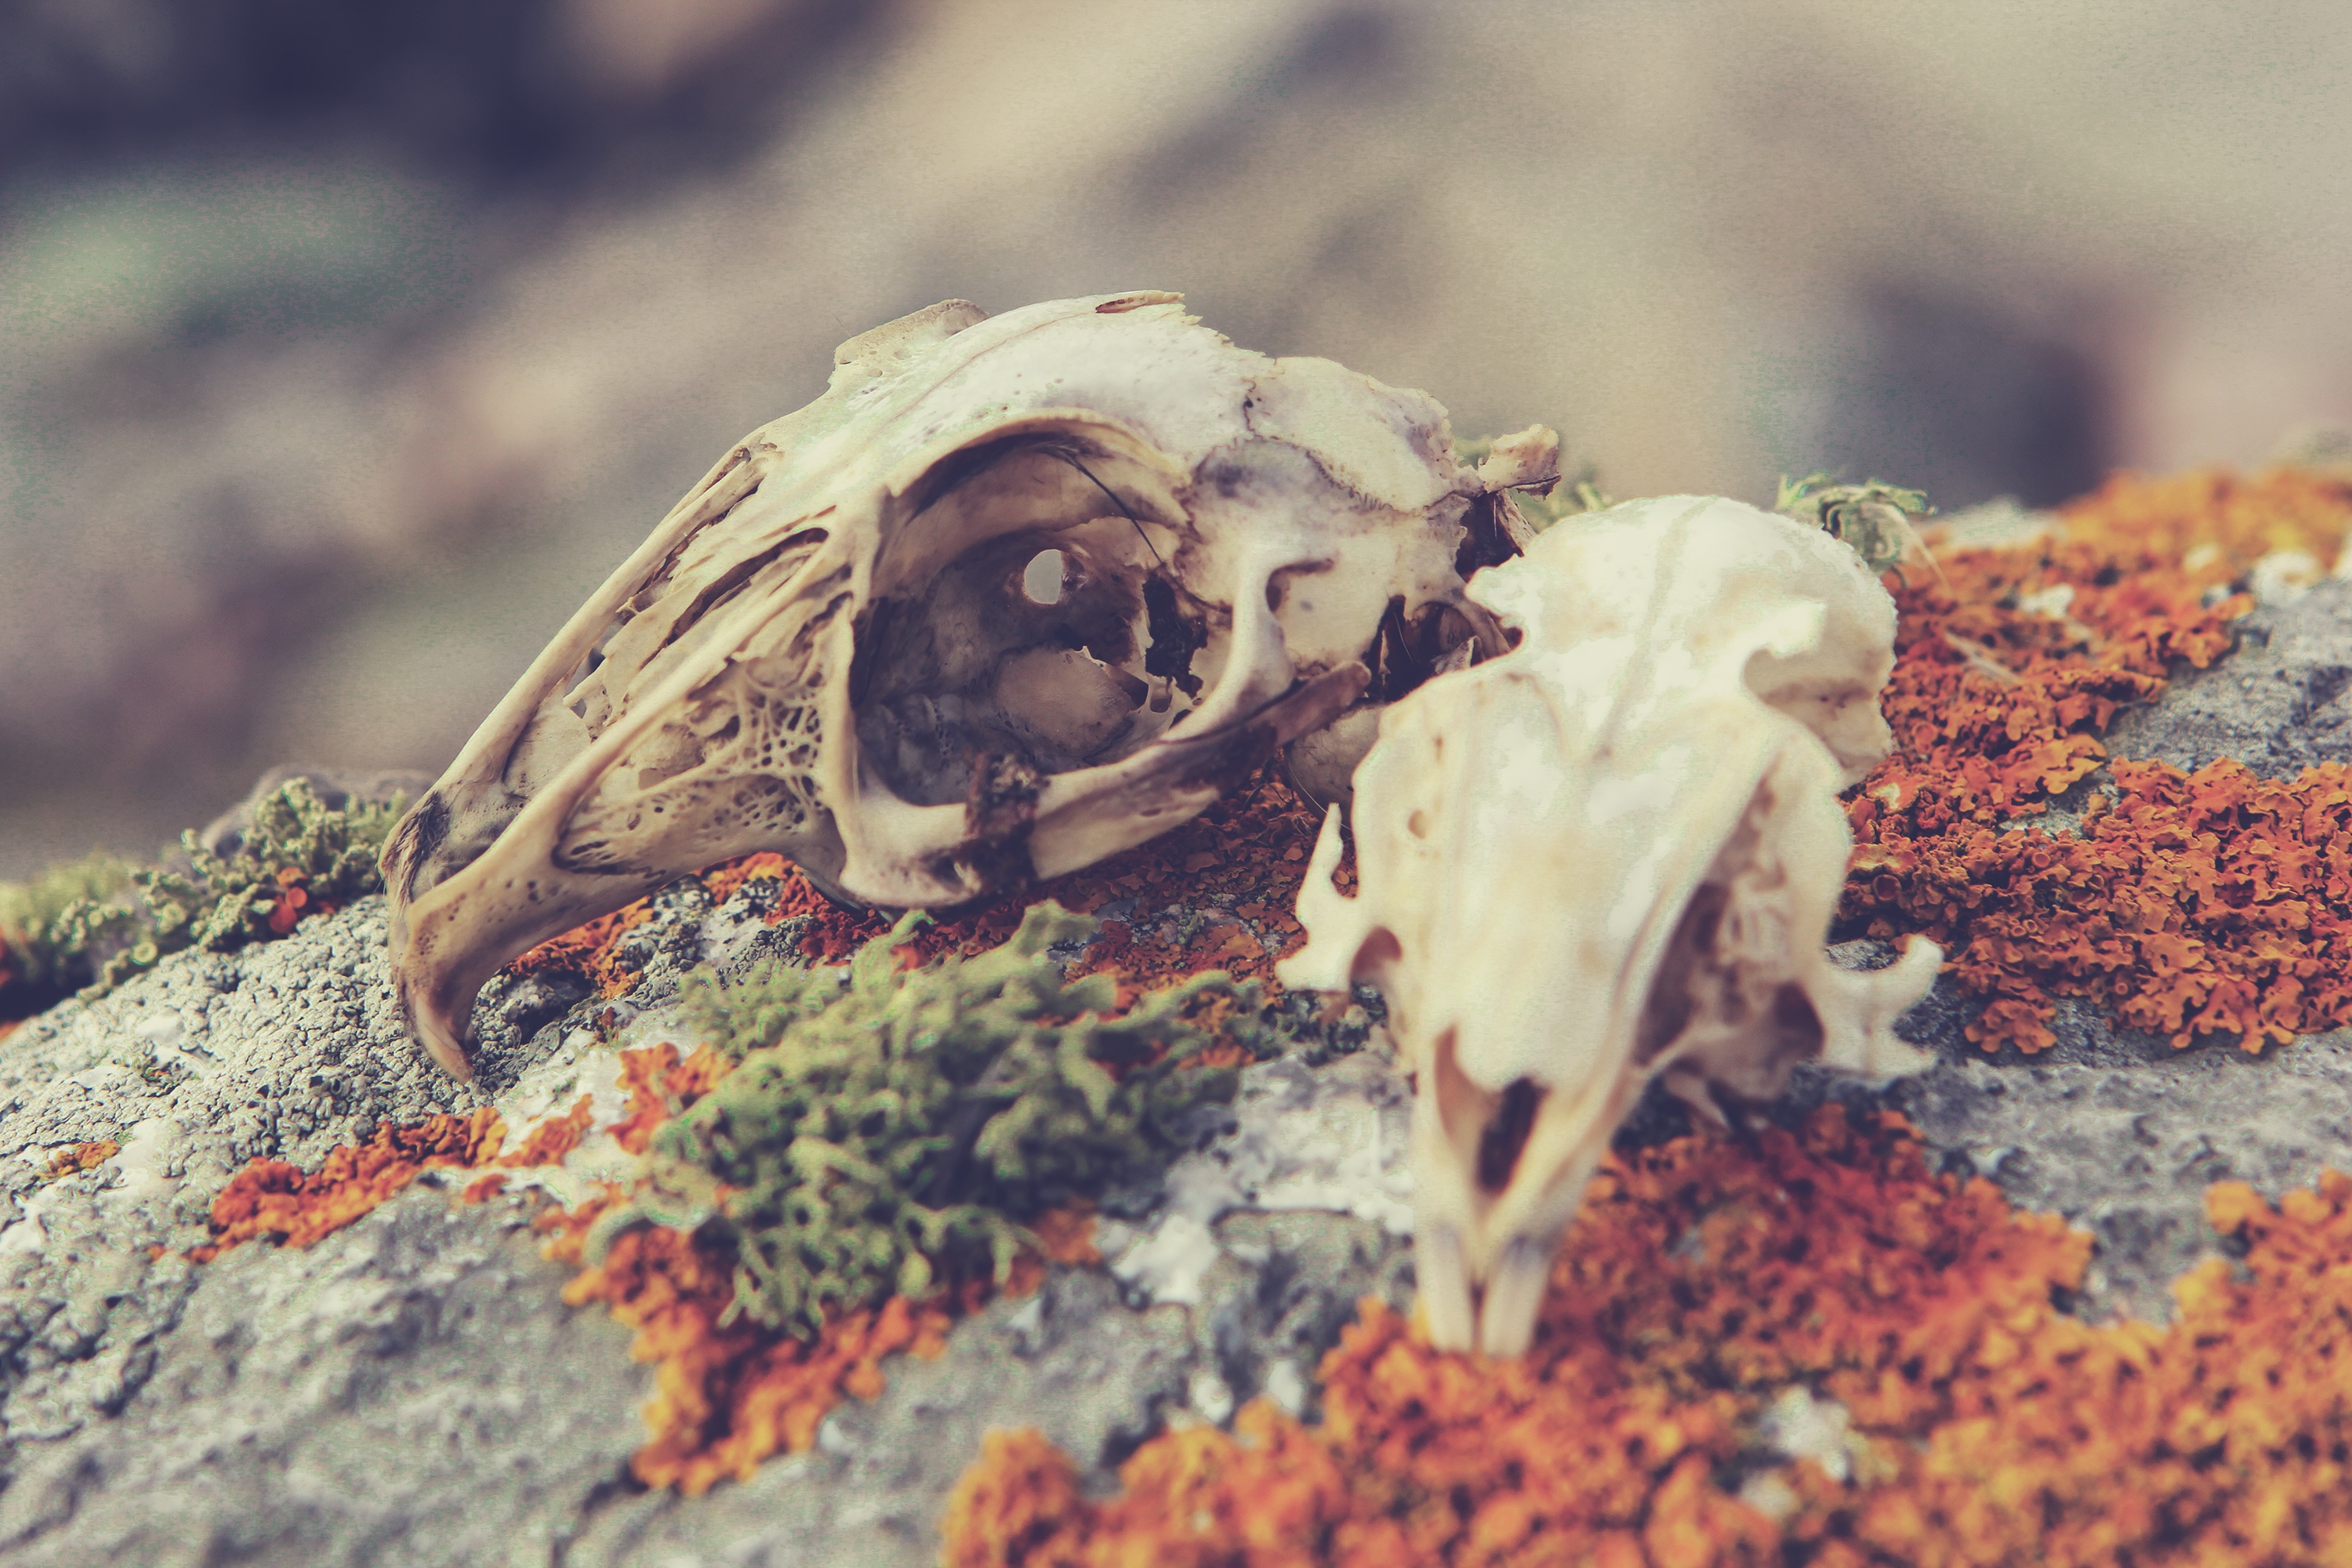
nature, rock, photography, leaf, flower, autumn, soil, season, close up, geology, macro photography